History of South India

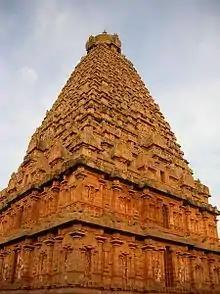
The Brihadisvara temple at Thanjavur, Tamil Nadu is one of the largest monolithic temple complexes in the world – a UNESCO World Heritage Site.

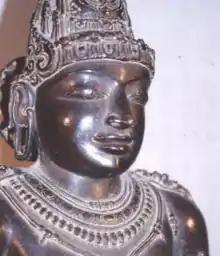
Detail of the statue of Rajaraja Chola at Brihadisvara Temple at Thanjavur, Tamil Nadu.

The Cholas were one of the three main dynasties to rule southern India from ancient times. Karikala Chola (late 1st century CE) was the most famous king during the early years of the dynasty and managed to gain ascendency over the Pandyas and Cheras. The Chola dynasty, however, went into a period of decline from the 4th century CE. This period coincided with the ascendency of the Kalabhras, who moved down from the northern Tamil country, displacing the established kingdoms, and ruled over most of southern India for almost 300 years.